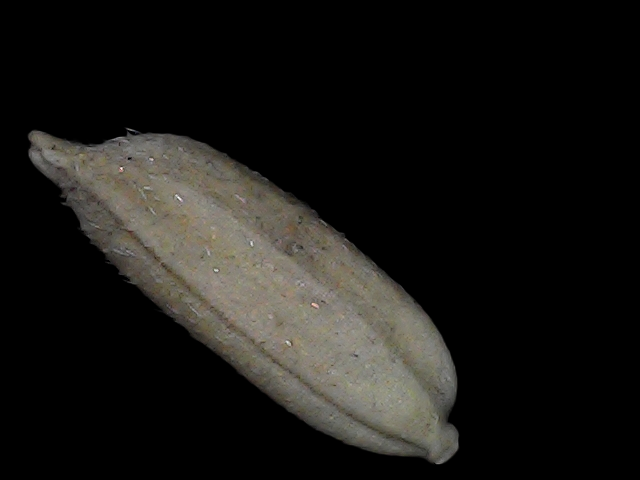
Rice variety: Bd79